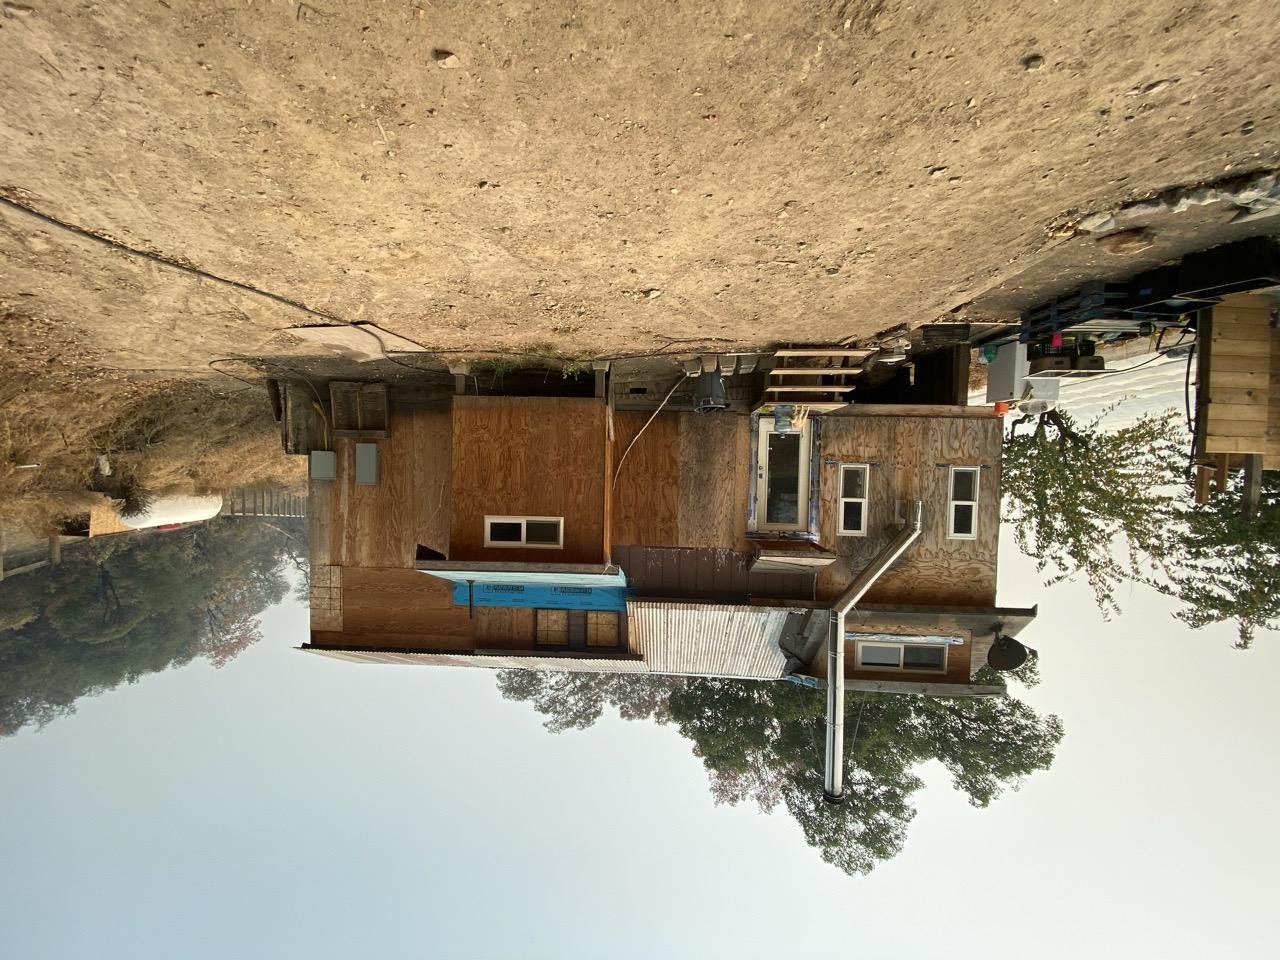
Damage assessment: no_damage